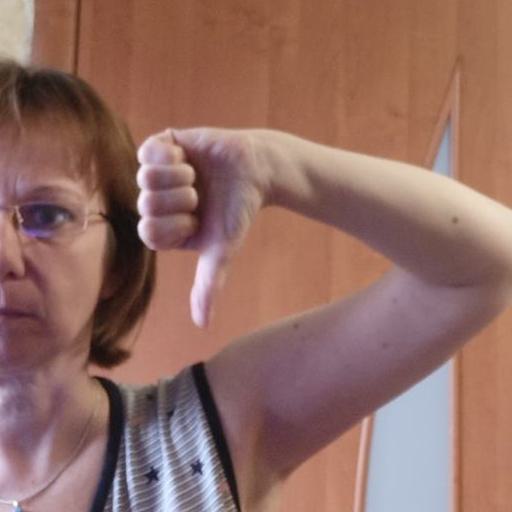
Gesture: dislike